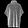
Label: Coat